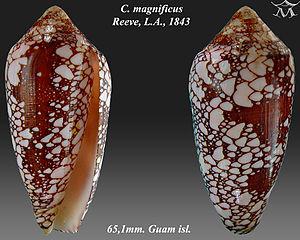
L'espèce Conus magnificus est un mollusque appartenant à la famille des Conidae.
Le genre Conus rassemble à présent 626 espèces de « coquillages ». De très nombreuses espèces fossiles sont également connues. La plupart de ces espèces sont venimeuses et les plus grosses sont dangereuses pour l'homme.